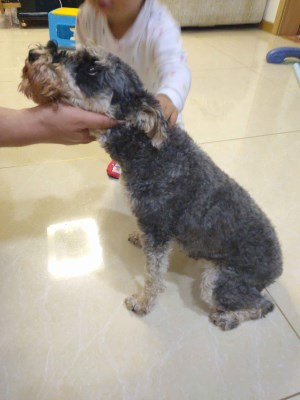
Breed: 2342-n000102-miniature_schnauzer